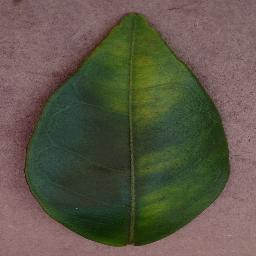
Label: Orange___Haunglongbing_(Citrus_greening)